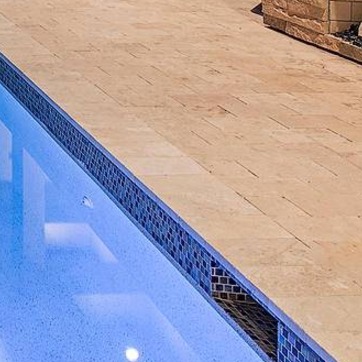
Material: polishedstone